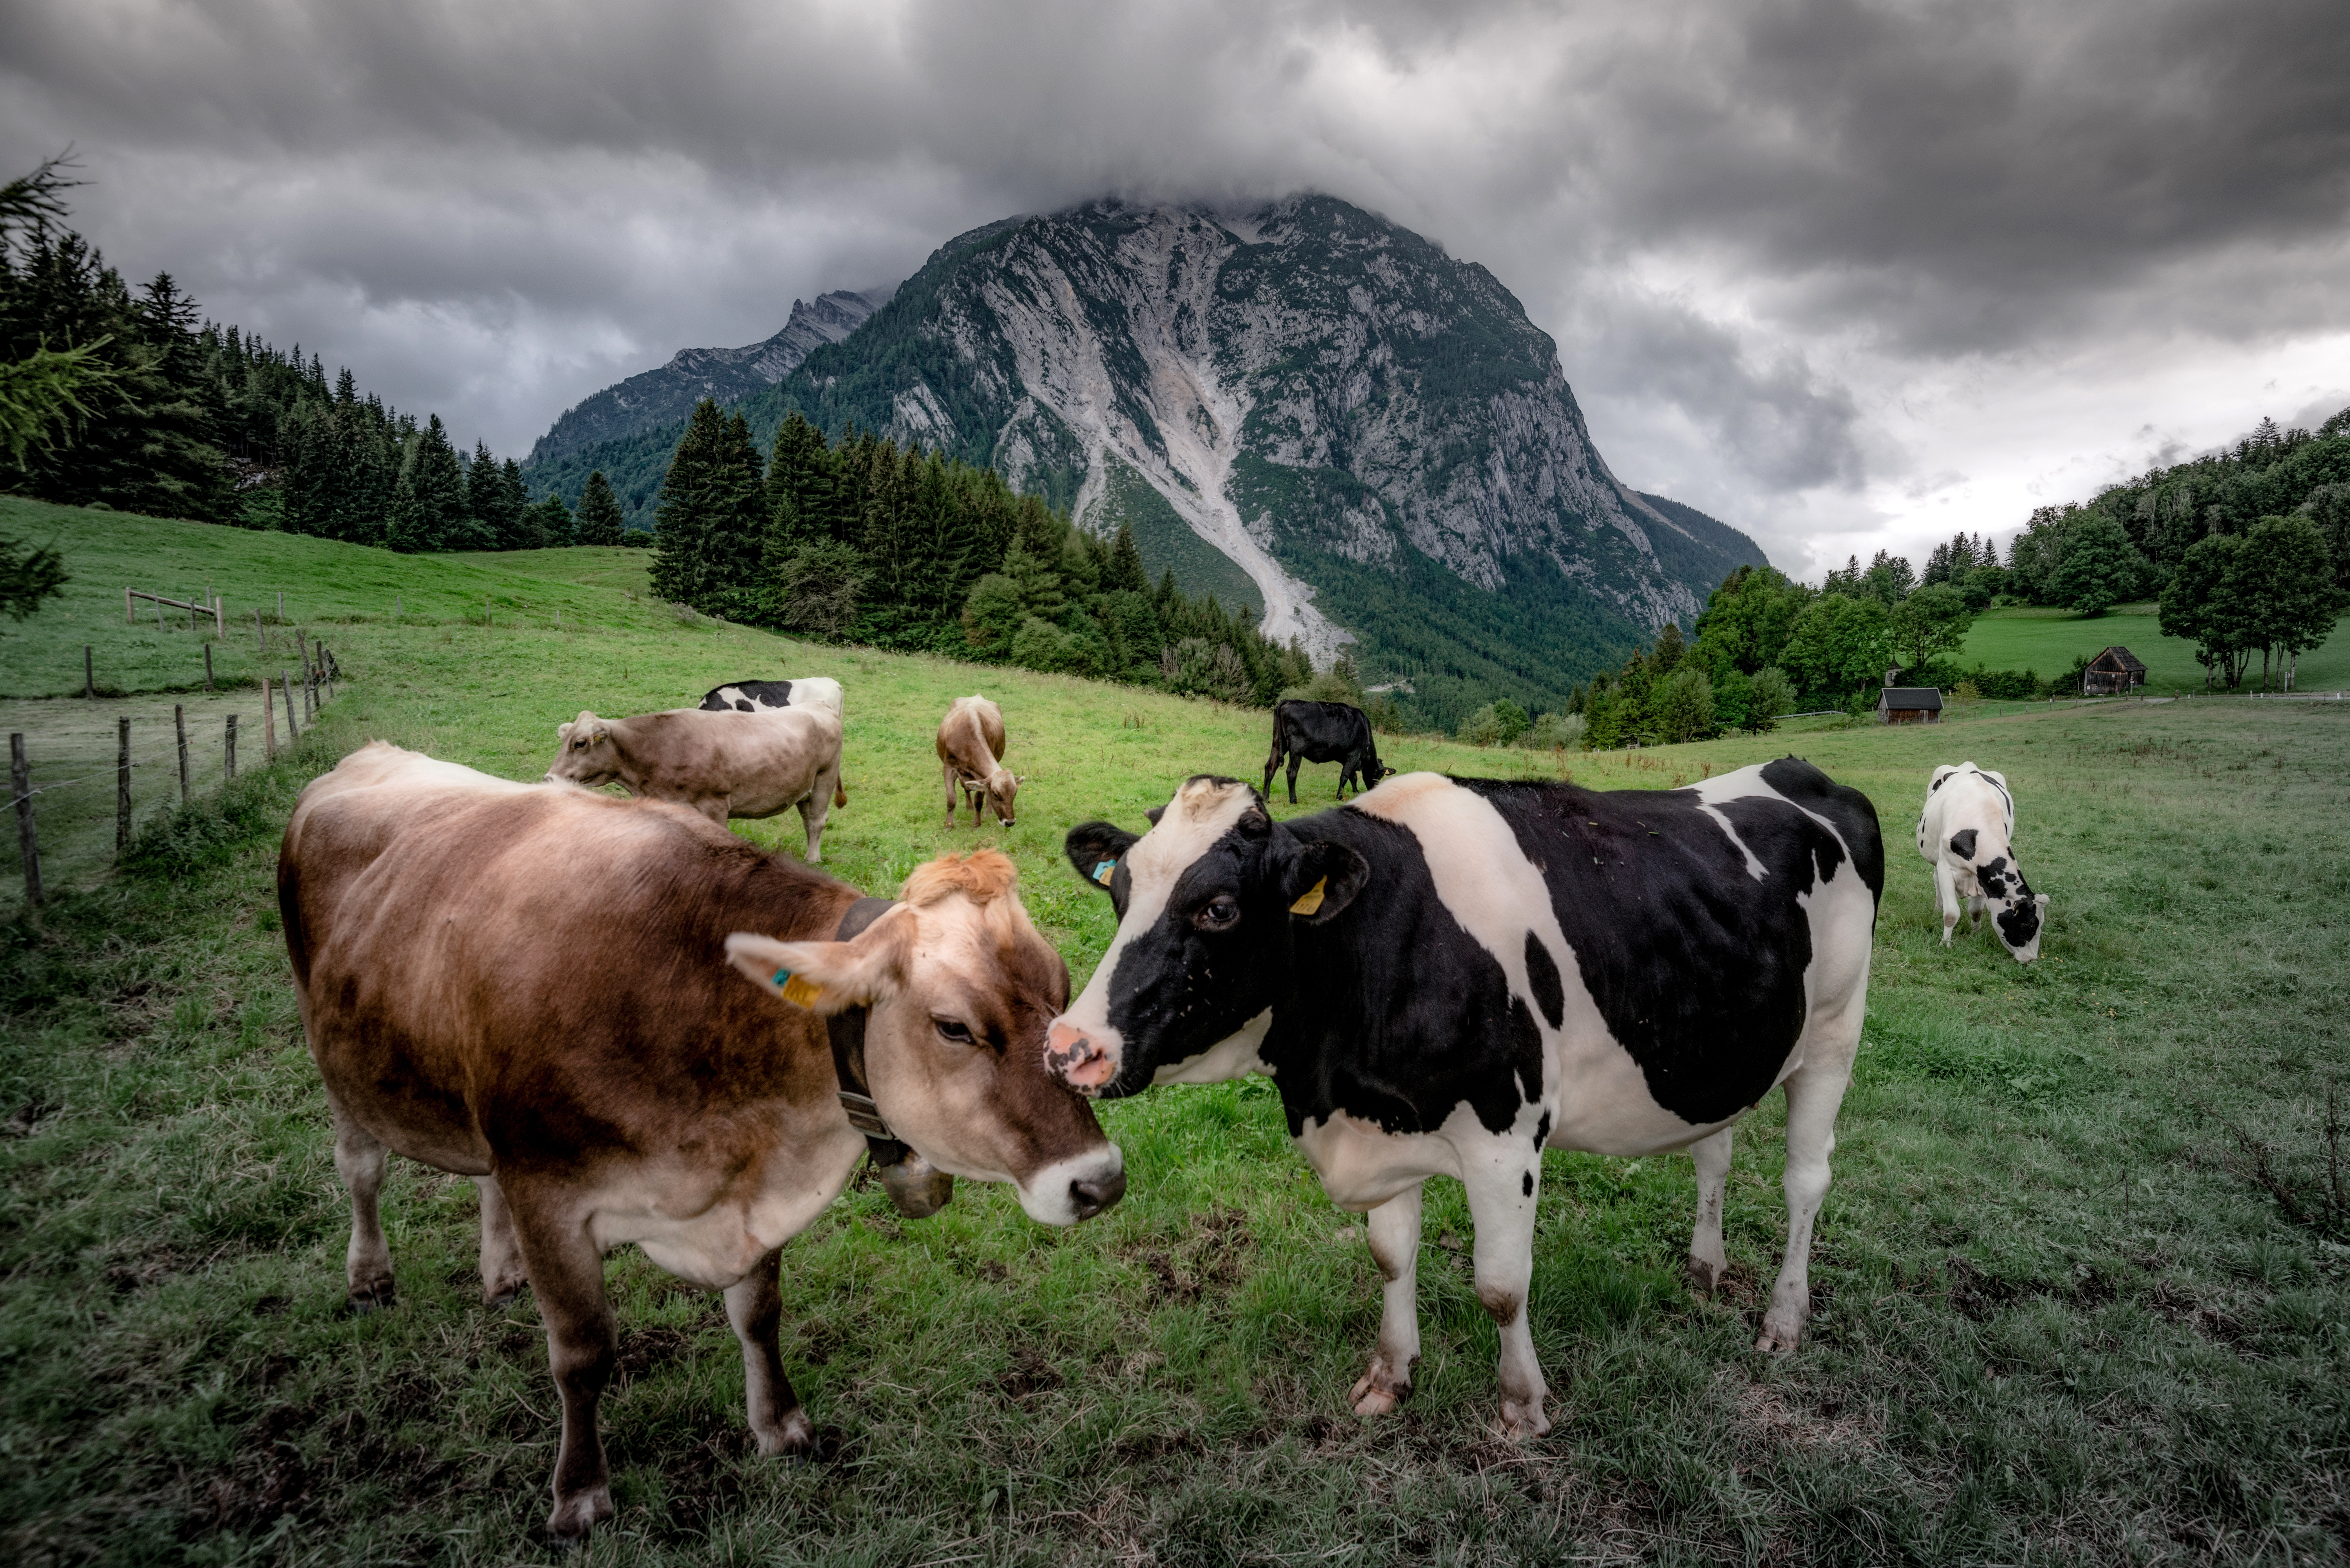
landscape, grass, outdoor, mountain, field, farm, meadow, peak, animal, cow, herd, pasture, grazing, mammal, summit, austria, grassland, at, yak, steiermark, sterreich, prgg, styria, grimming, rural area, dairy cow, cattle like mammal